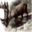
Label: deer